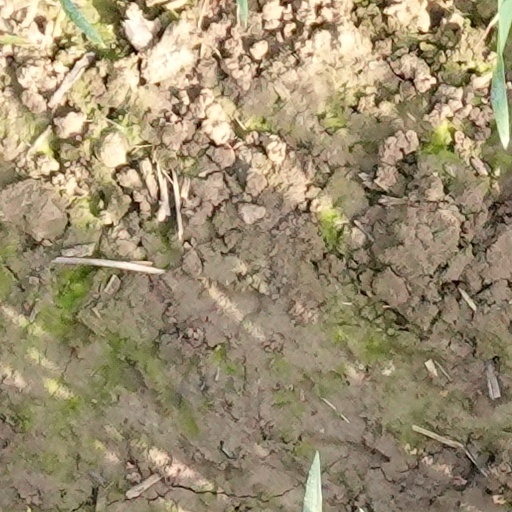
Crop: wheat